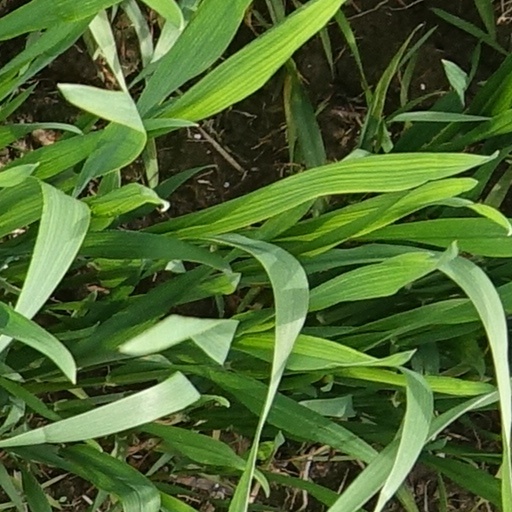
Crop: wheat